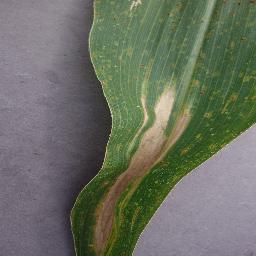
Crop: corn
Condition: (maize)_northern_blight